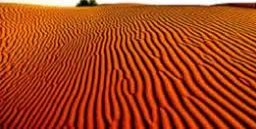
Soil type: Red soil